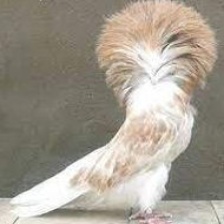
Species: JACOBIN PIGEON
Scientific name: COLUMBA LIVIA